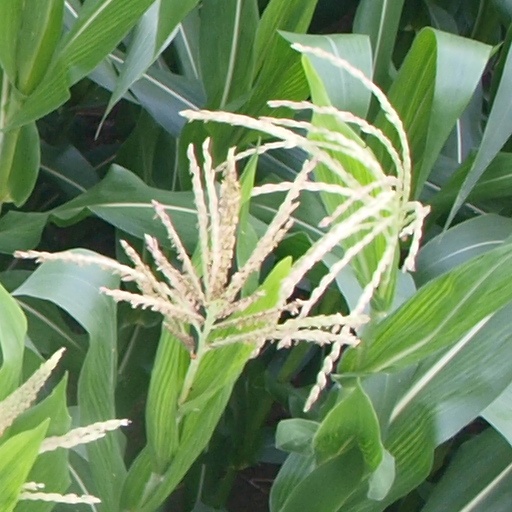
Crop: maize; corn